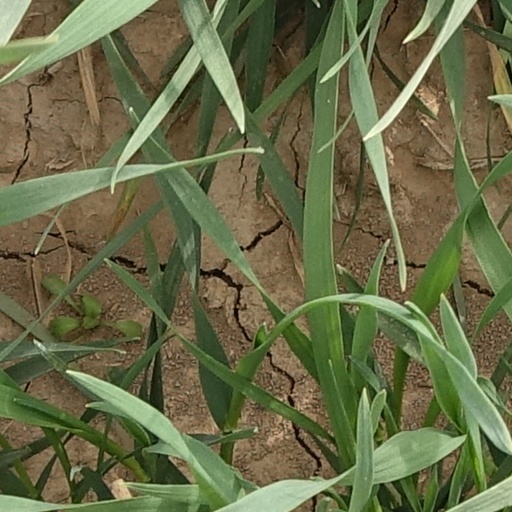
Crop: wheat